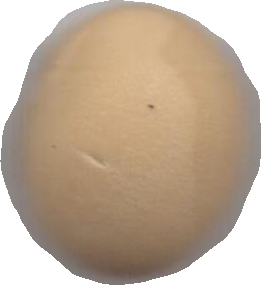
Variety: Grobogan